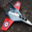
Label: airplane